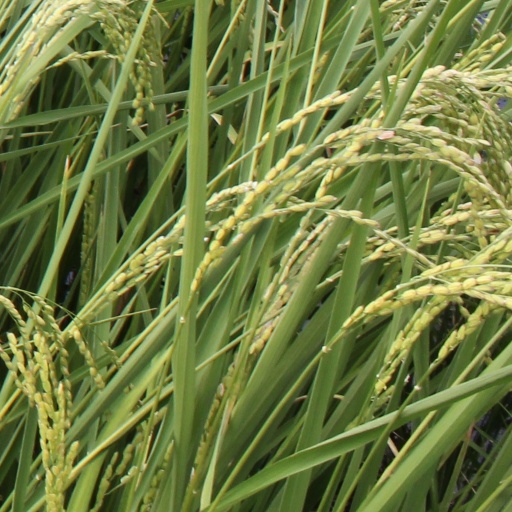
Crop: rice